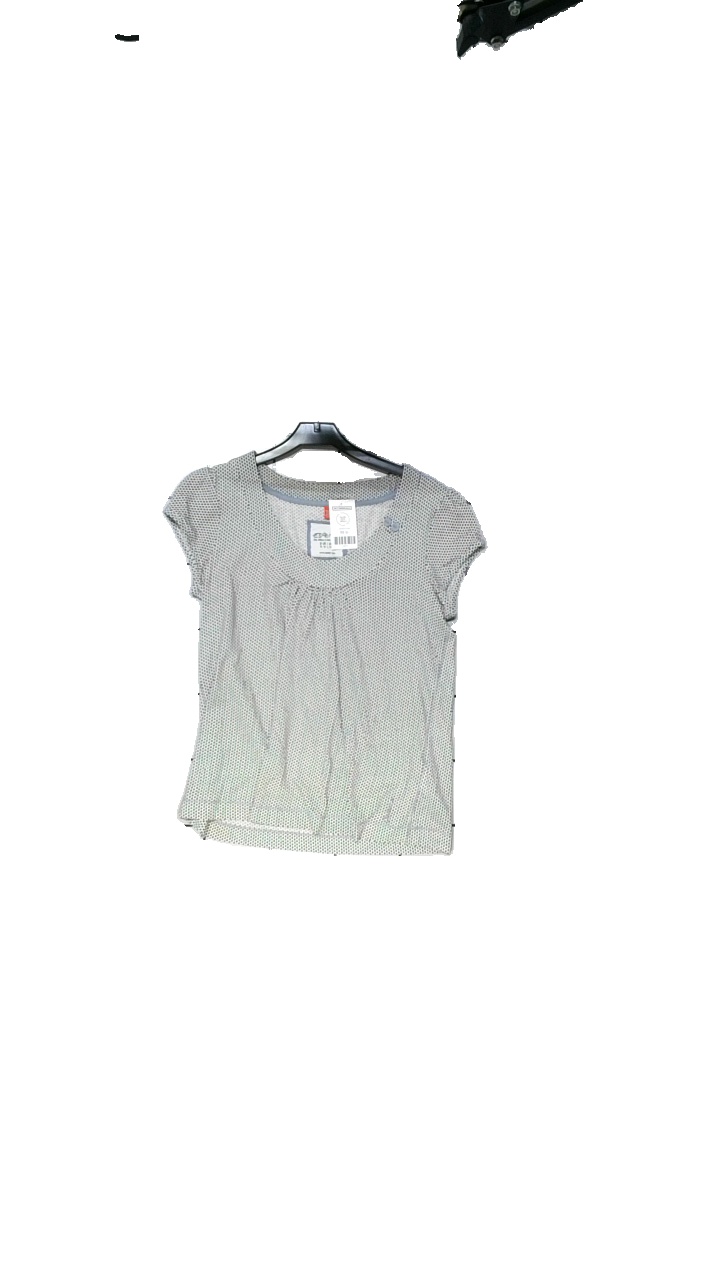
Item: Top (Ladies)
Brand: Esprit
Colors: Beige, Brown, Blue
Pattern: Dots
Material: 100% Bomull
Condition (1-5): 3
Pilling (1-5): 3
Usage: Reuse
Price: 50-100